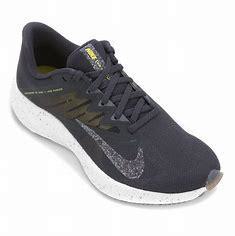
Brand: Nike
Model: Quest 3